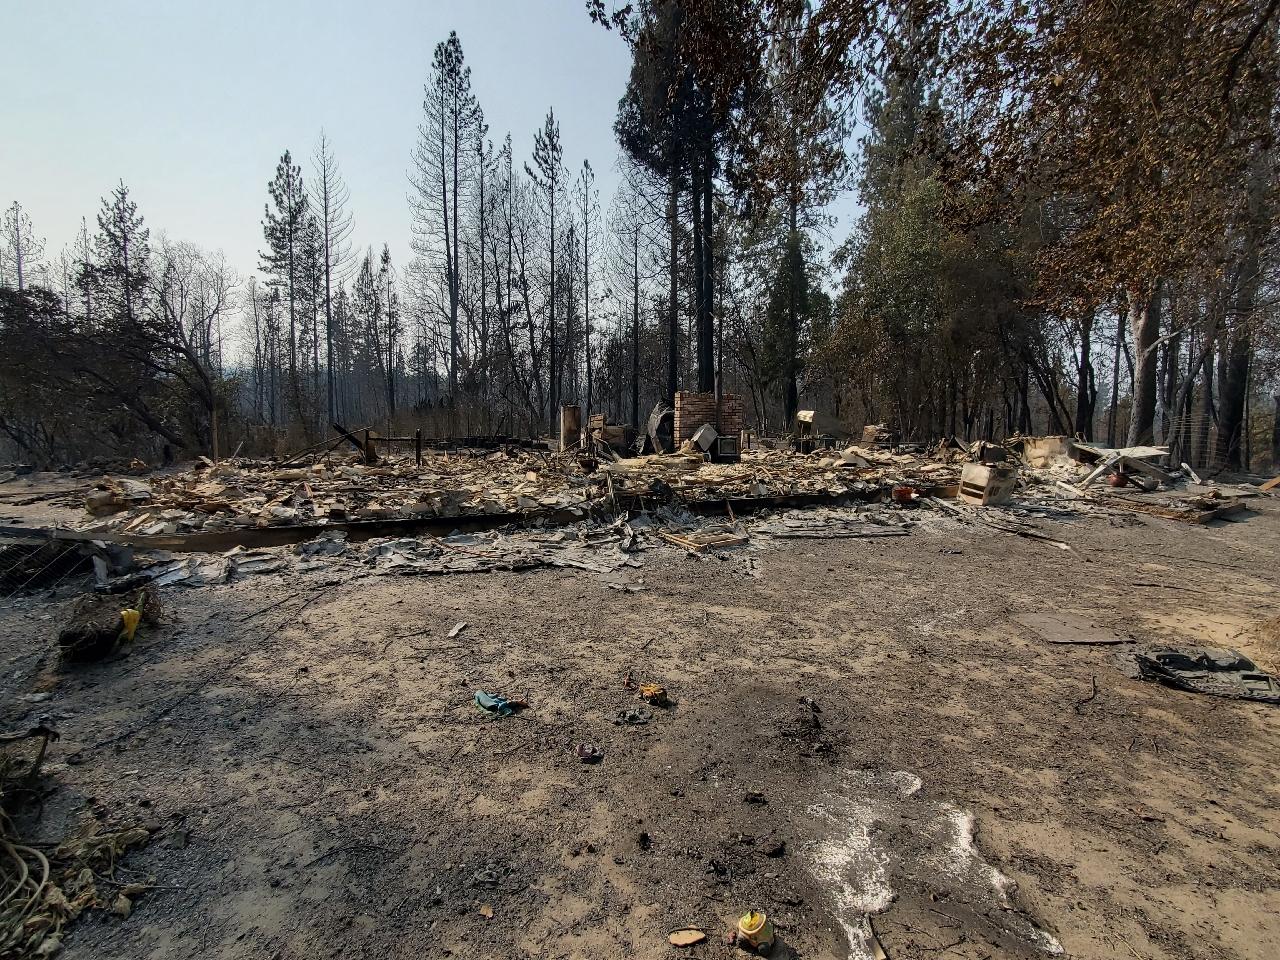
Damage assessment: destroyed